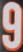
Number: 9